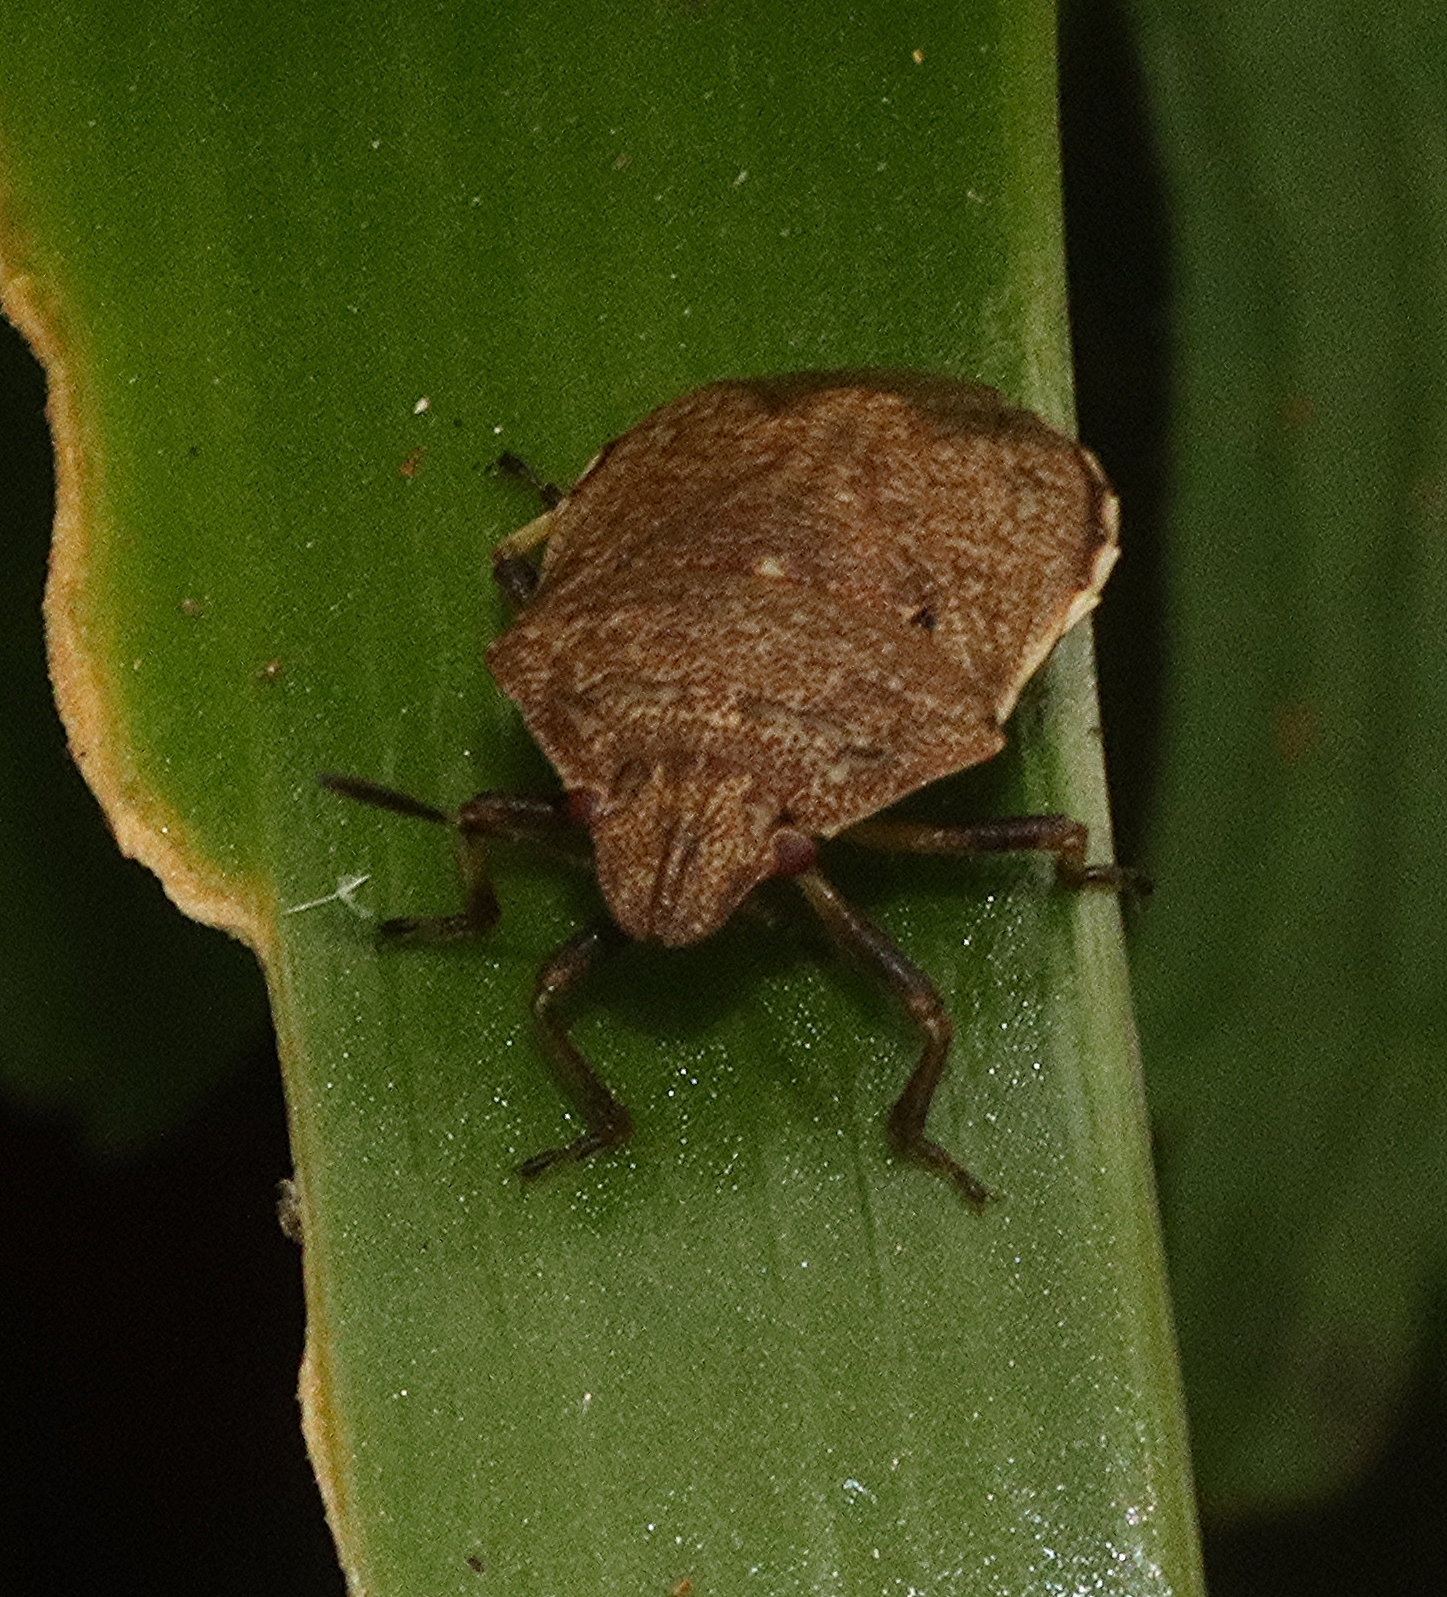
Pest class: stink_bug